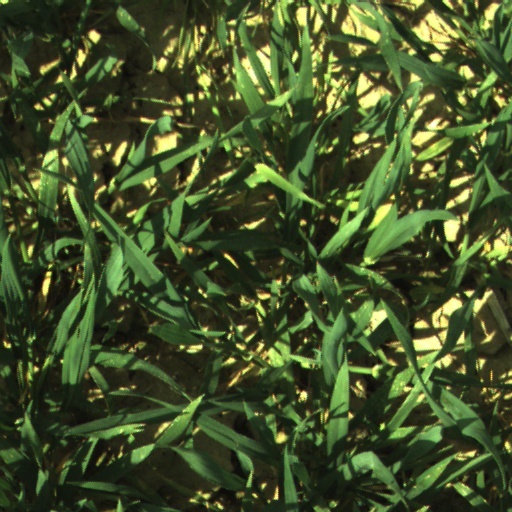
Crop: wheat